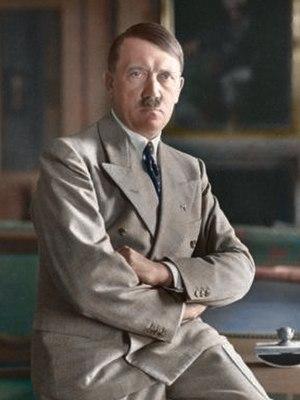
Adolf Hitler assis sur son bureau dans sa résidence montagnarde du Berghof, photo réduite.